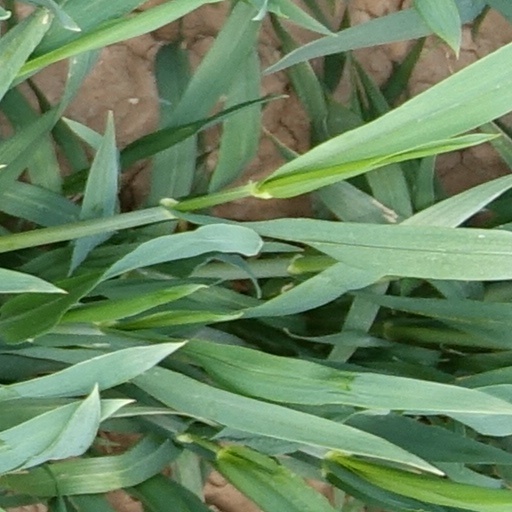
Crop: wheat